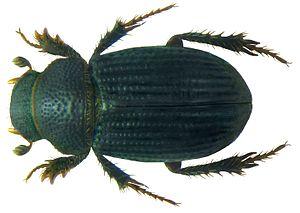
Aegialiidae est une famille d'insectes de l'ordre des coléoptères.